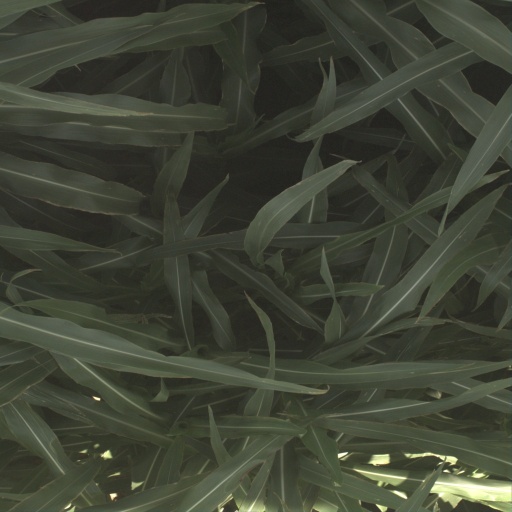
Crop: sorghum